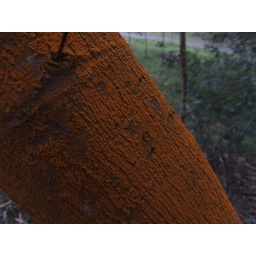
orange moss in the cloud forest